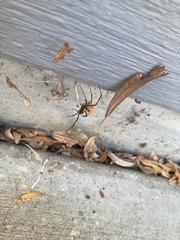
Species: Lactrodectus_hesperus